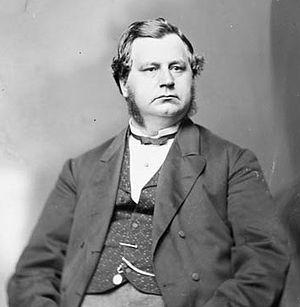
Shédiac est une ville du comté de Westmorland située dans le Sud-Est du Nouveau-Brunswick au Canada. La ville est située à proximité du parc provincial de la Plage-Parlee, une attraction très populaire.